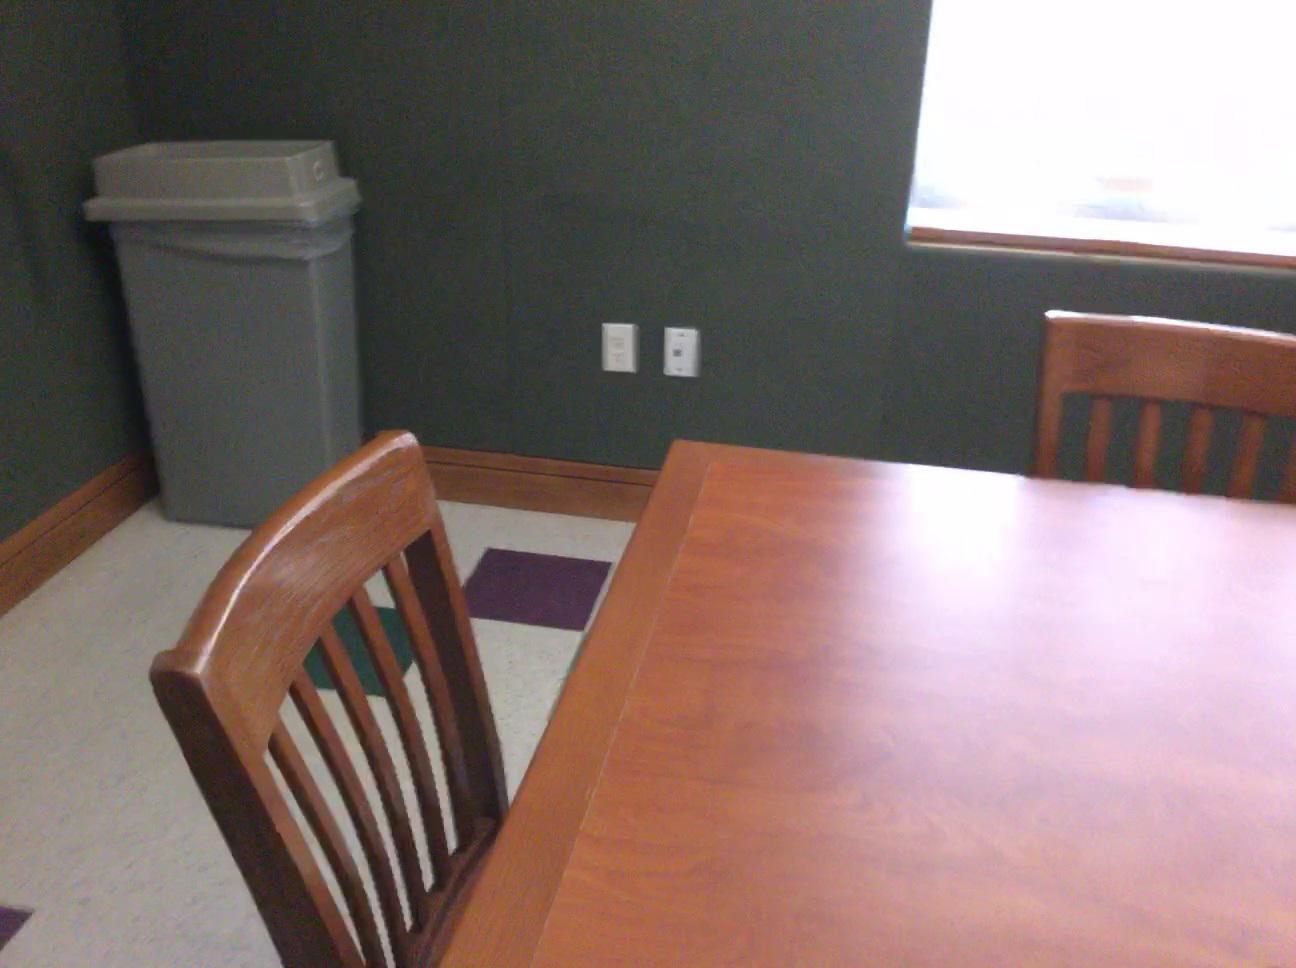
Question: Can the table fit behind the bin from the world's perspective? Final answer should be yes or no.
Answer: No